Electrolier

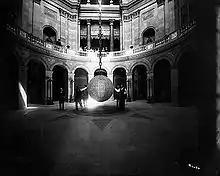
This crystal electrolier (chandelier) hangs from the dome of the Minnesota State Capitol rotunda. A manual winch originally lowered it about to the floor for maintenance, as seen in the c. 1910 photograph.

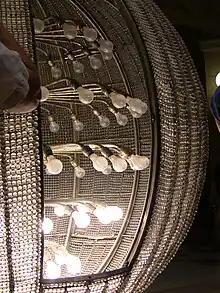
Access door of the Minnesota State Capitol electrolier open to show bulbs

Electrolier is a light fixture that holds electric lamps. Normally, the term designates an elaborate light fixture suspended from above, such as a large, multi-bulb pendant light. Additionally, the term is used by architects in the United States to refer to electric street lights or any exterior light fixture mounted on a pole or standard. The word is analogous to chandelier, from which it was formed.